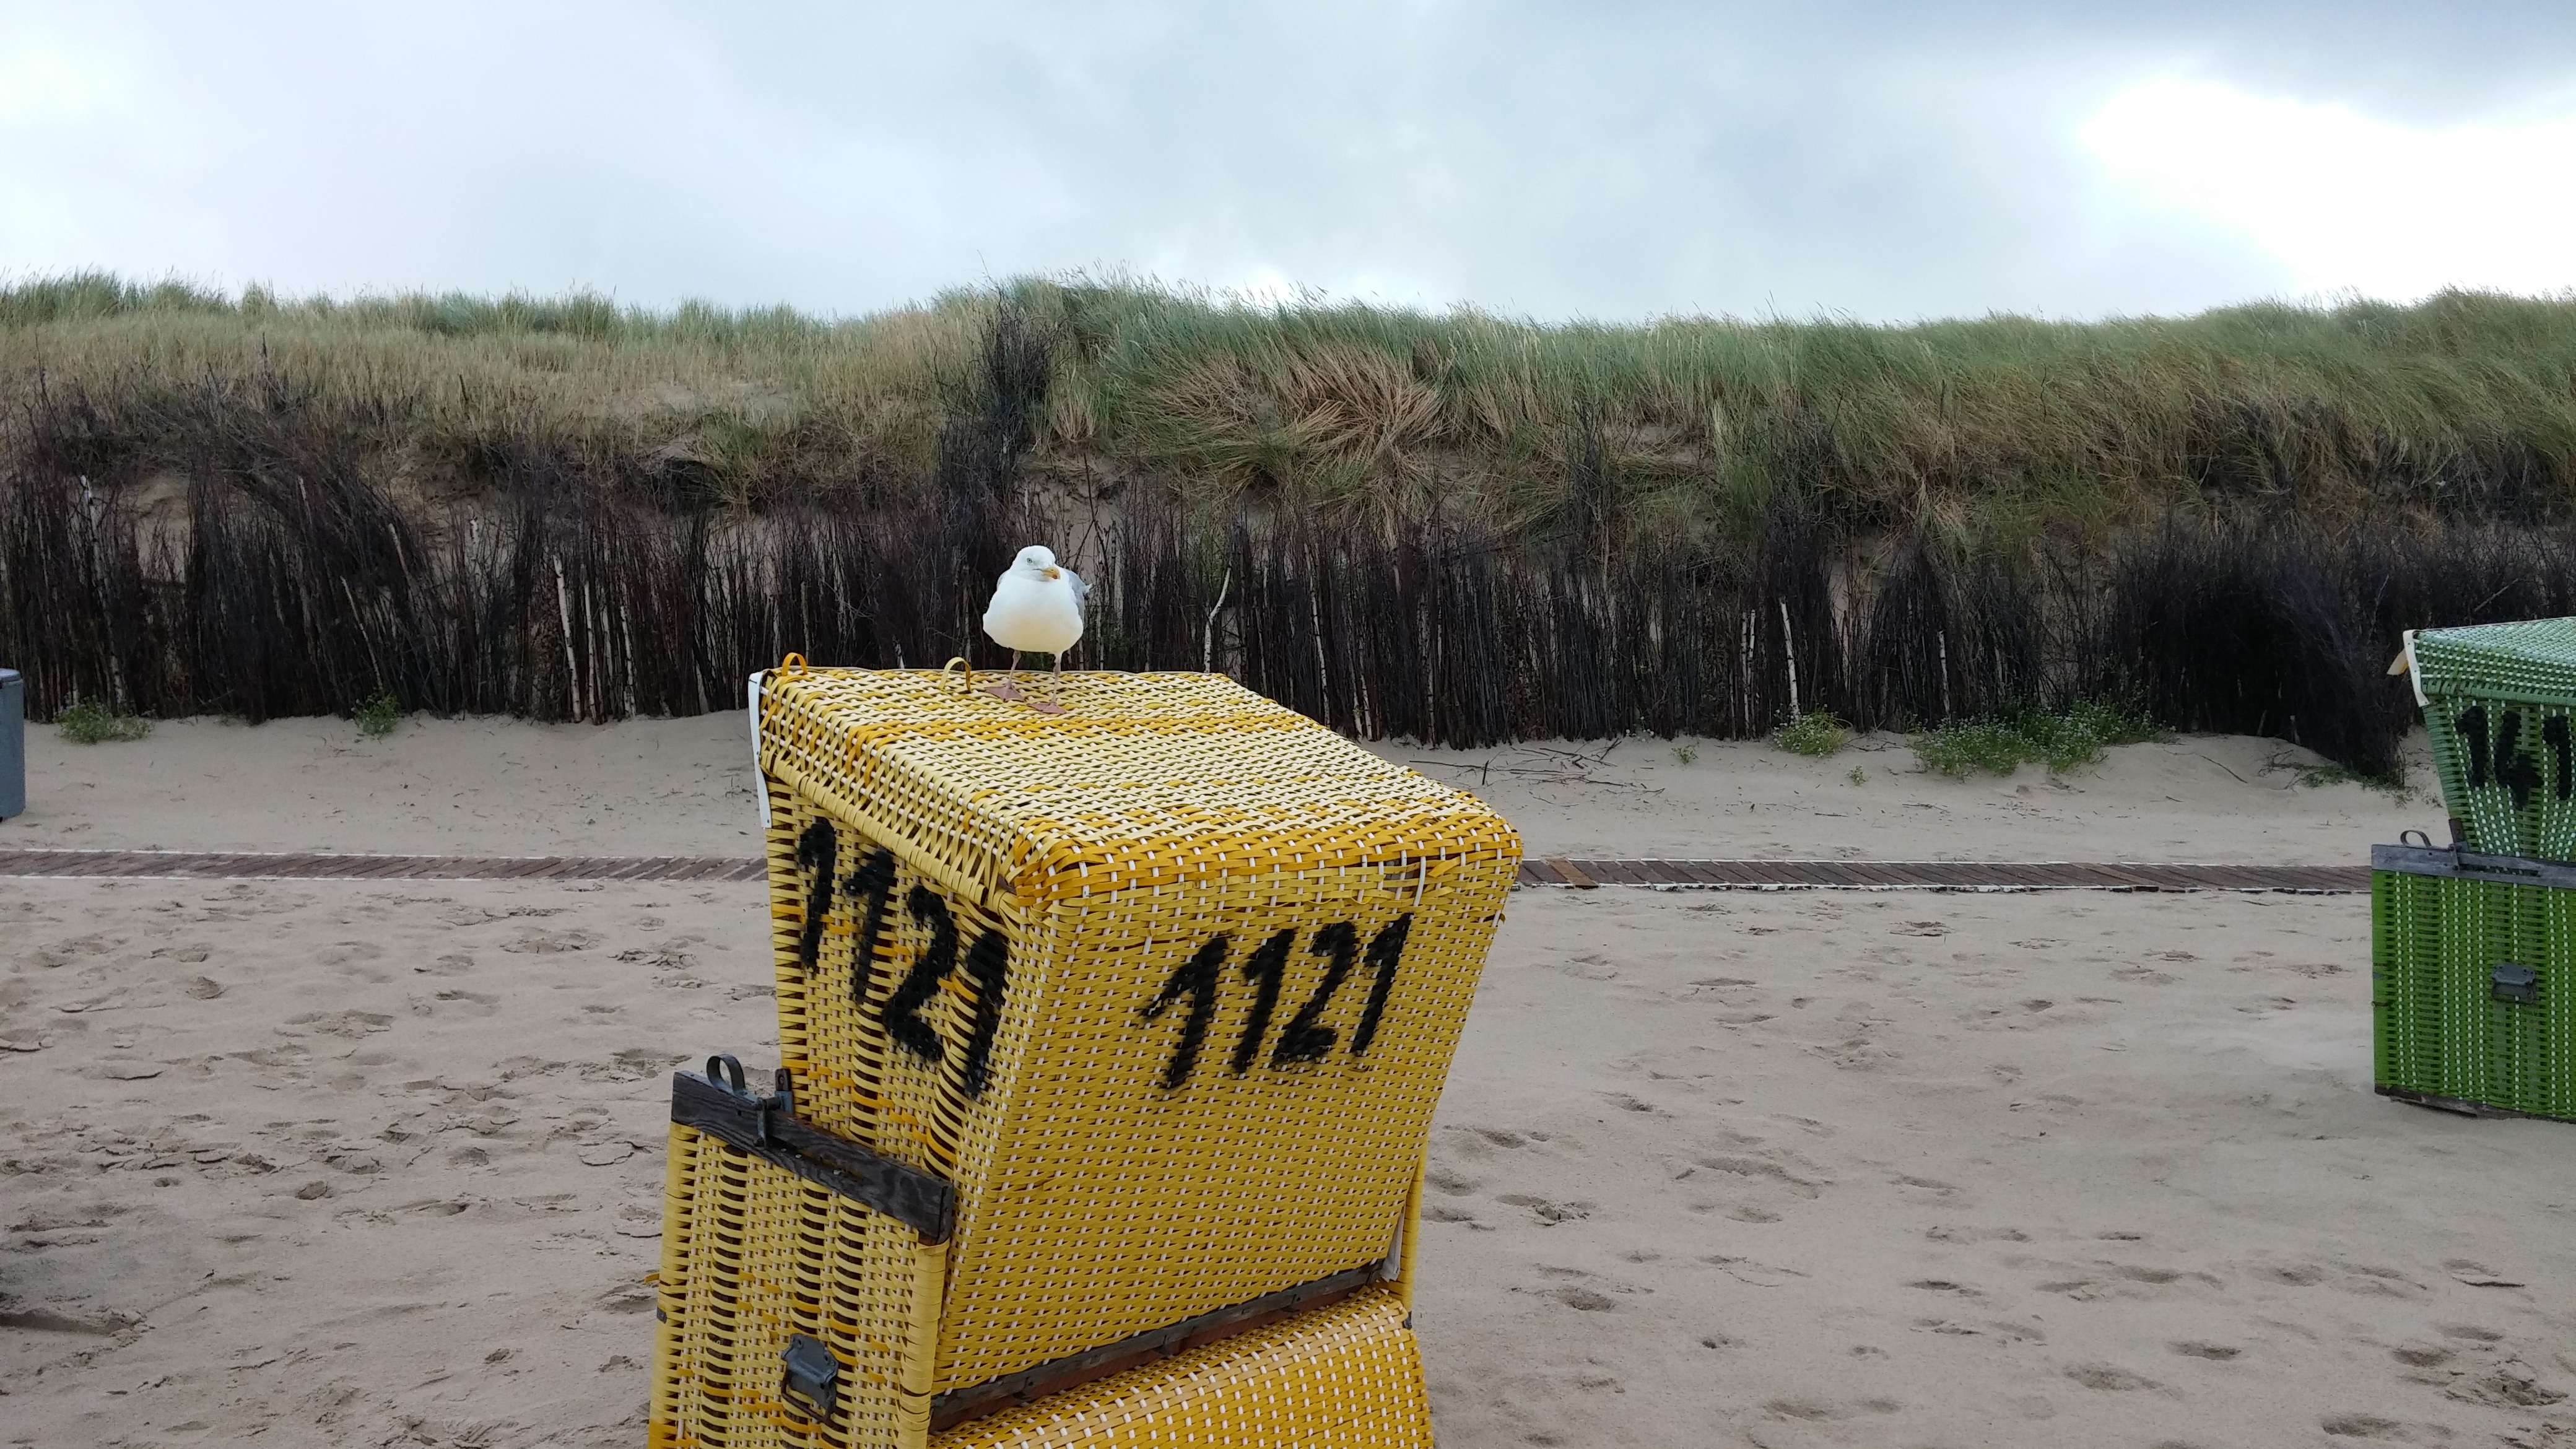
beach, sand, seagull, agriculture, habitat, north sea, rural area, beach chair, natural environment